Warrant of Fitness

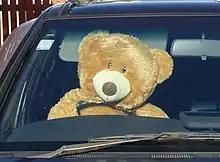
2020 Warrant of Fitness sticker in place on windshield

Vehicles over , passenger service vehicles (taxis, buses, shuttles, etc.), and rental vehicles do not have a Warrant of Fitness. Instead, these vehicles must possess a Certificate of Fitness (CoF). The CoF test is similar to the WoF test, but must be undergone every six months regardless of the age of the vehicle.